Artemis Project

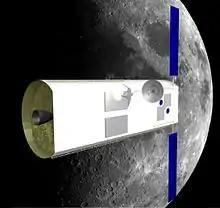
Lunar Transfer Vehicle en route from the Earth to the Moon

The Artemis Project was a private spaceflight venture to establish a permanent, self-supporting base on the Moon by 2002. It was named after Artemis, the goddess of the hunt, in some myths the moon, and twin sister of Apollo (a reference to the Apollo project). The project's creators, the Lunar Resources Company, formed the Artemis Society as a non-profit NGO in 1994. They planned to cover the costs by exploiting the entertainment value in creating a lunar colony. They also believed that their costs would be a small fraction of what a government agency, such as NASA, would have spent.